PDP-4

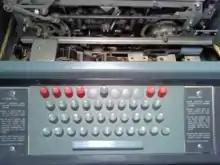
The PDP-4's console typewriter was a Teletype Model 28 ASR, with a built in paper tape reader and paper tape punch.

Both the PDP-1 and the PDP-4 were introduced as paper tape-based systems. The only use, if any, for IBM-compatible 200 BPI or 556 BPI magnetic tape was for data. The use of "mass storage" drums - not even a megabyte and non-removable - were an available option, but were not in the spirit of the “personal” or serially shared systems that DEC offered.